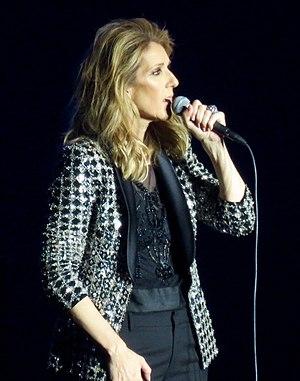
Céline Dion, née le 30 mars 1968 à Charlemagne, au Québec, est une chanteuse canadienne.